Utzenstorf railway station

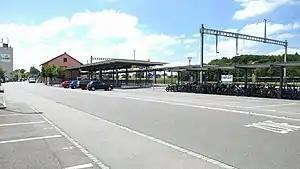
The station in 2018

Utzenstorf railway station is a railway station in the municipality of Utzenstorf, in the Swiss canton of Bern. It is an intermediate stop on the standard gauge Solothurn–Langnau line of BLS AG.